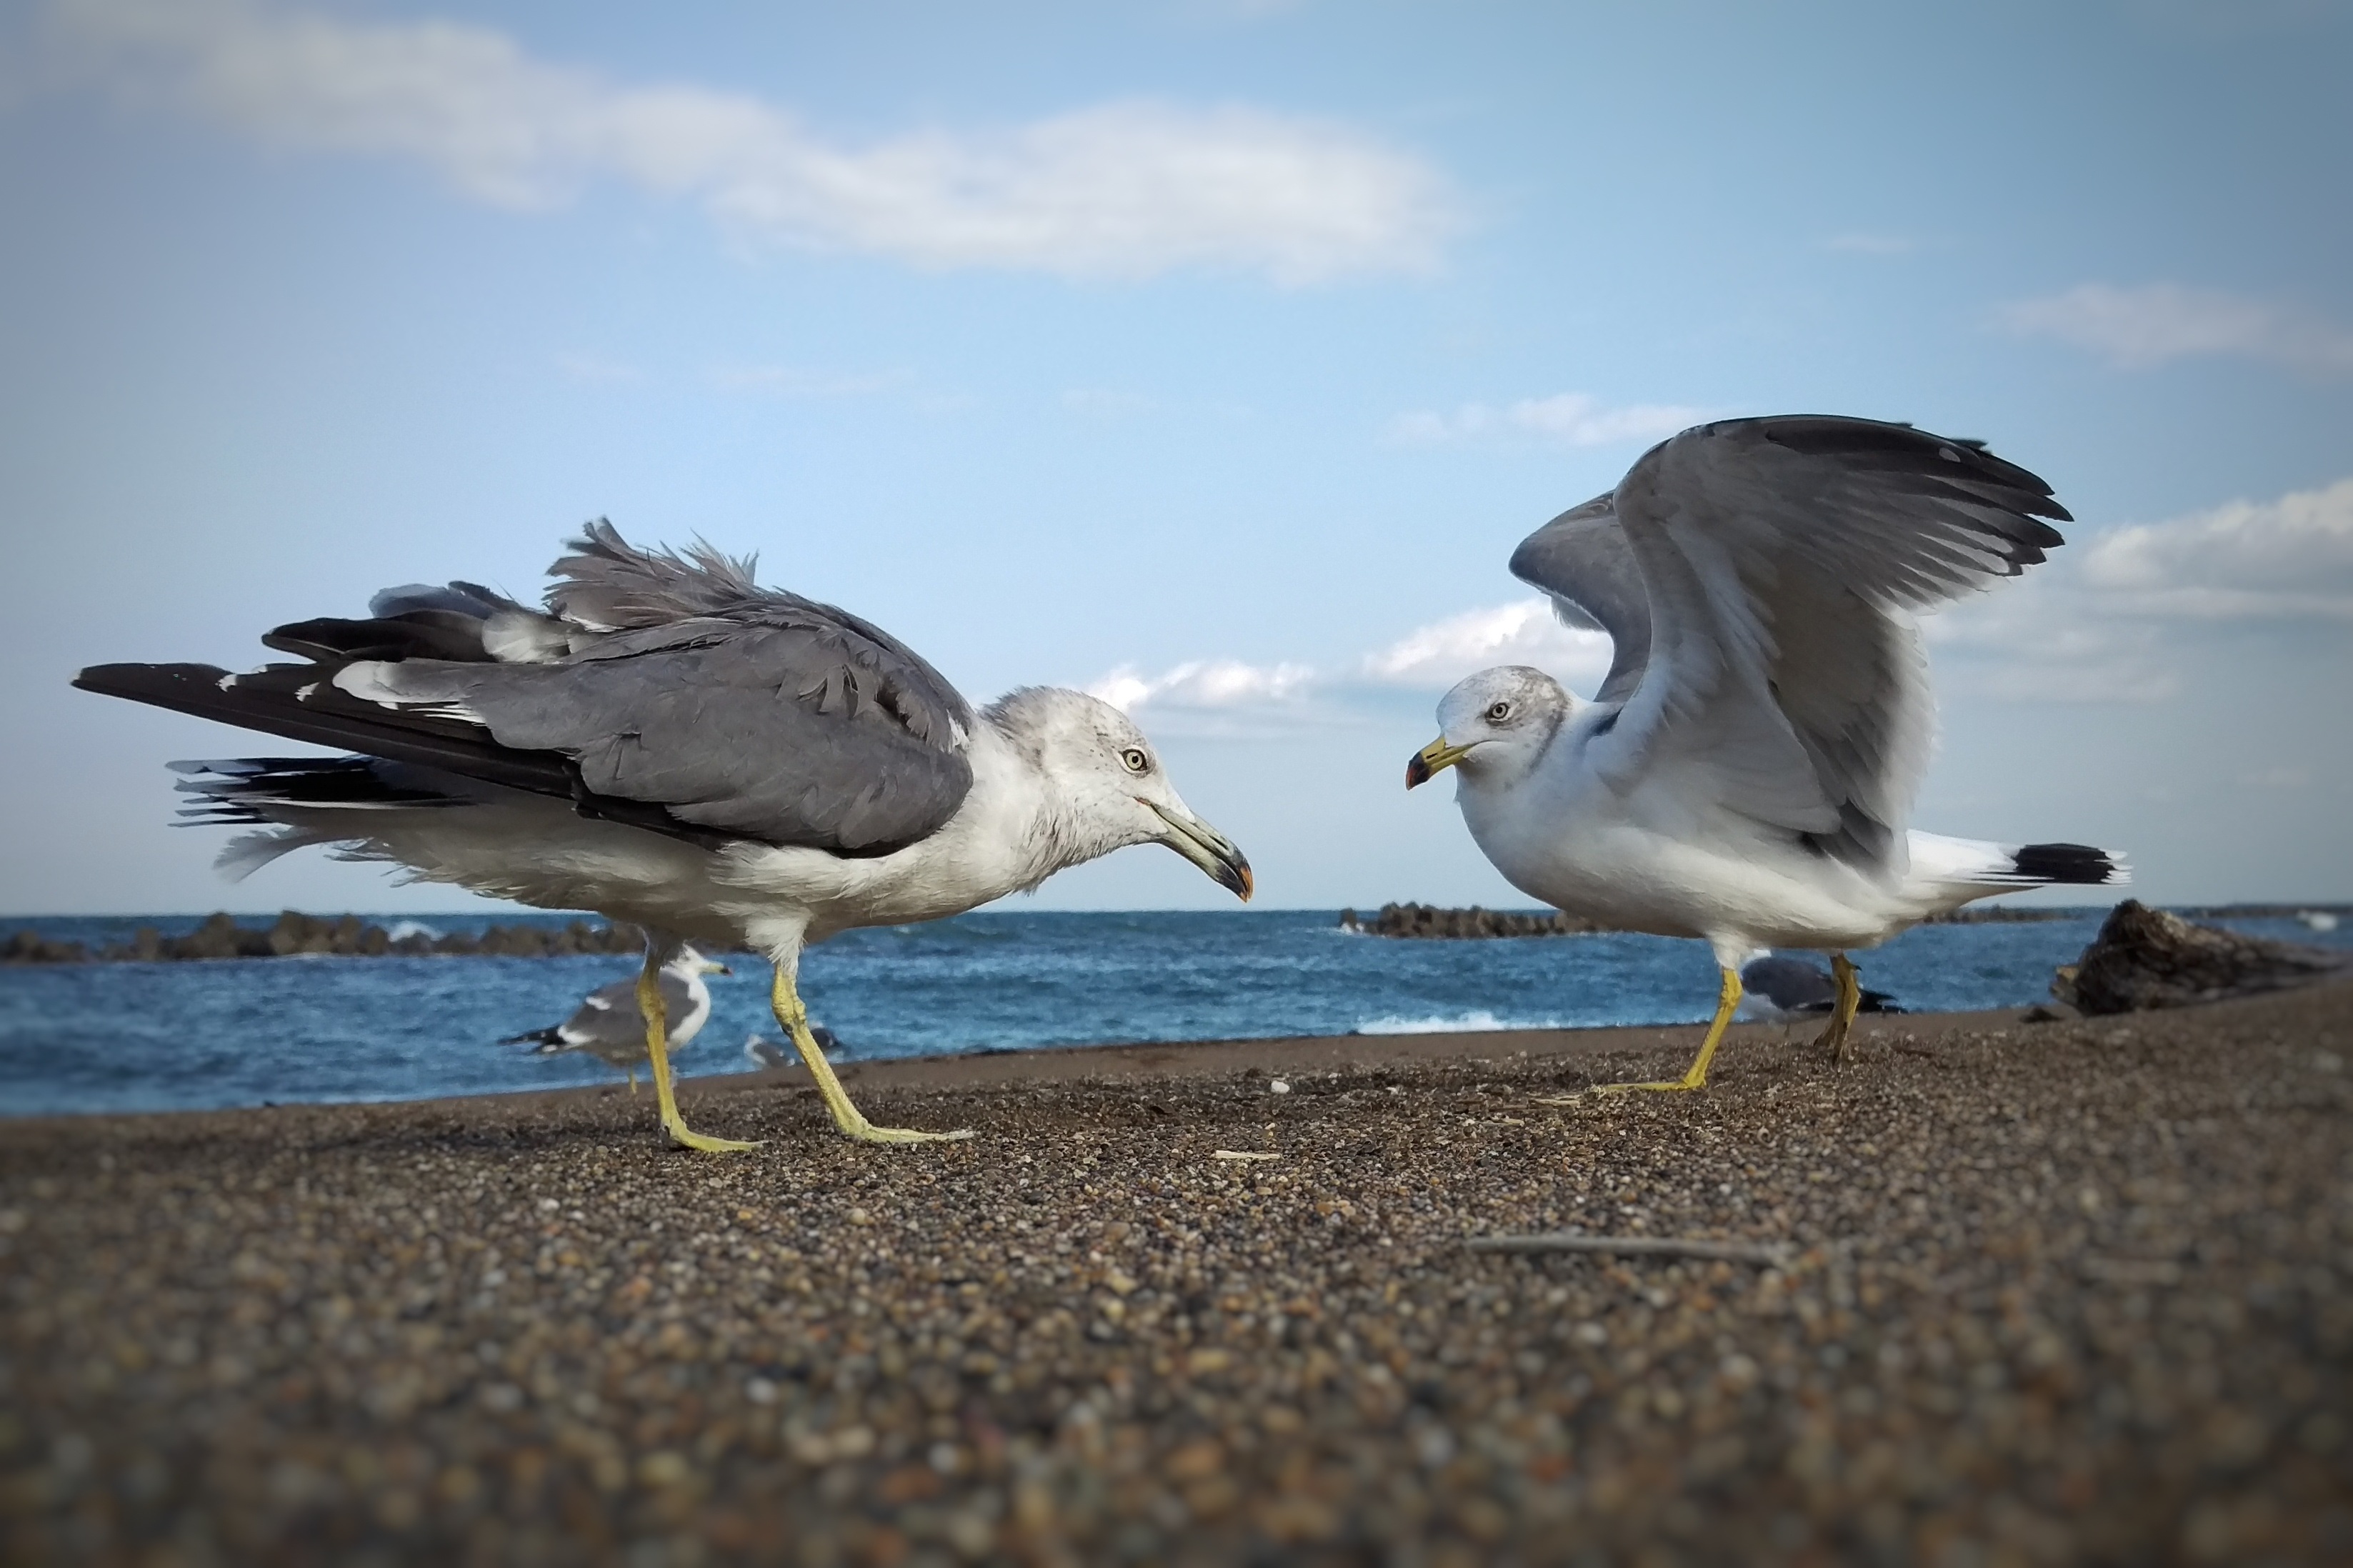
beach, landscape, sea, bird, wing, sky, seabird, seagull, wildlife, gull, beak, natural, fauna, wild animal, vertebrate, wild birds, charadriiformes, european herring gull, birds of the sea